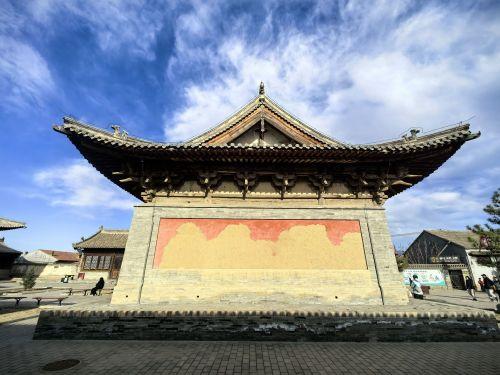
地标名称：灵岩寺
所在城市：张家口市·蔚县